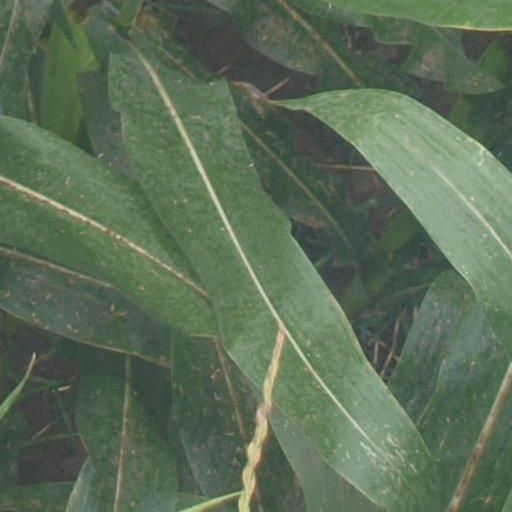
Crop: maize; corn